W. H. Seward Thomson

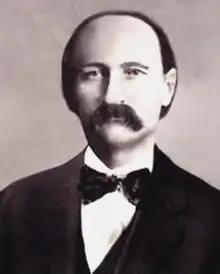

W. H. Seward Thomson (December 16, 1856 – November 29, 1932) was a United States district judge of the United States District Court for the Western District of Pennsylvania.